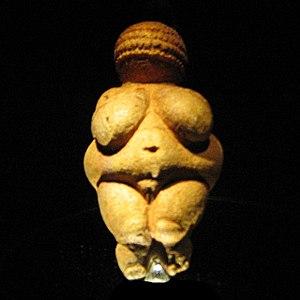
Le Paléolithique est la première et la plus longue période de la Préhistoire, presque contemporaine du Pléistocène, durant laquelle les humains sont tous des chasseurs-cueilleurs. Les humains du Paléolithique sont la plupart du temps nomades, se déplaçant au gré des saisons en fonction des ressources alimentaires disponibles, qu'elles soient végétales ou animales. La densité de population est très faible, en particulier pendant les périodes glaciaires, caractérisées par un climat plus sec.
Les représentations érotiques sont les peintures, sculptures, photographies, œuvres musicales et littéraires qui montrent ou décrivent des scènes à caractère sexuel.